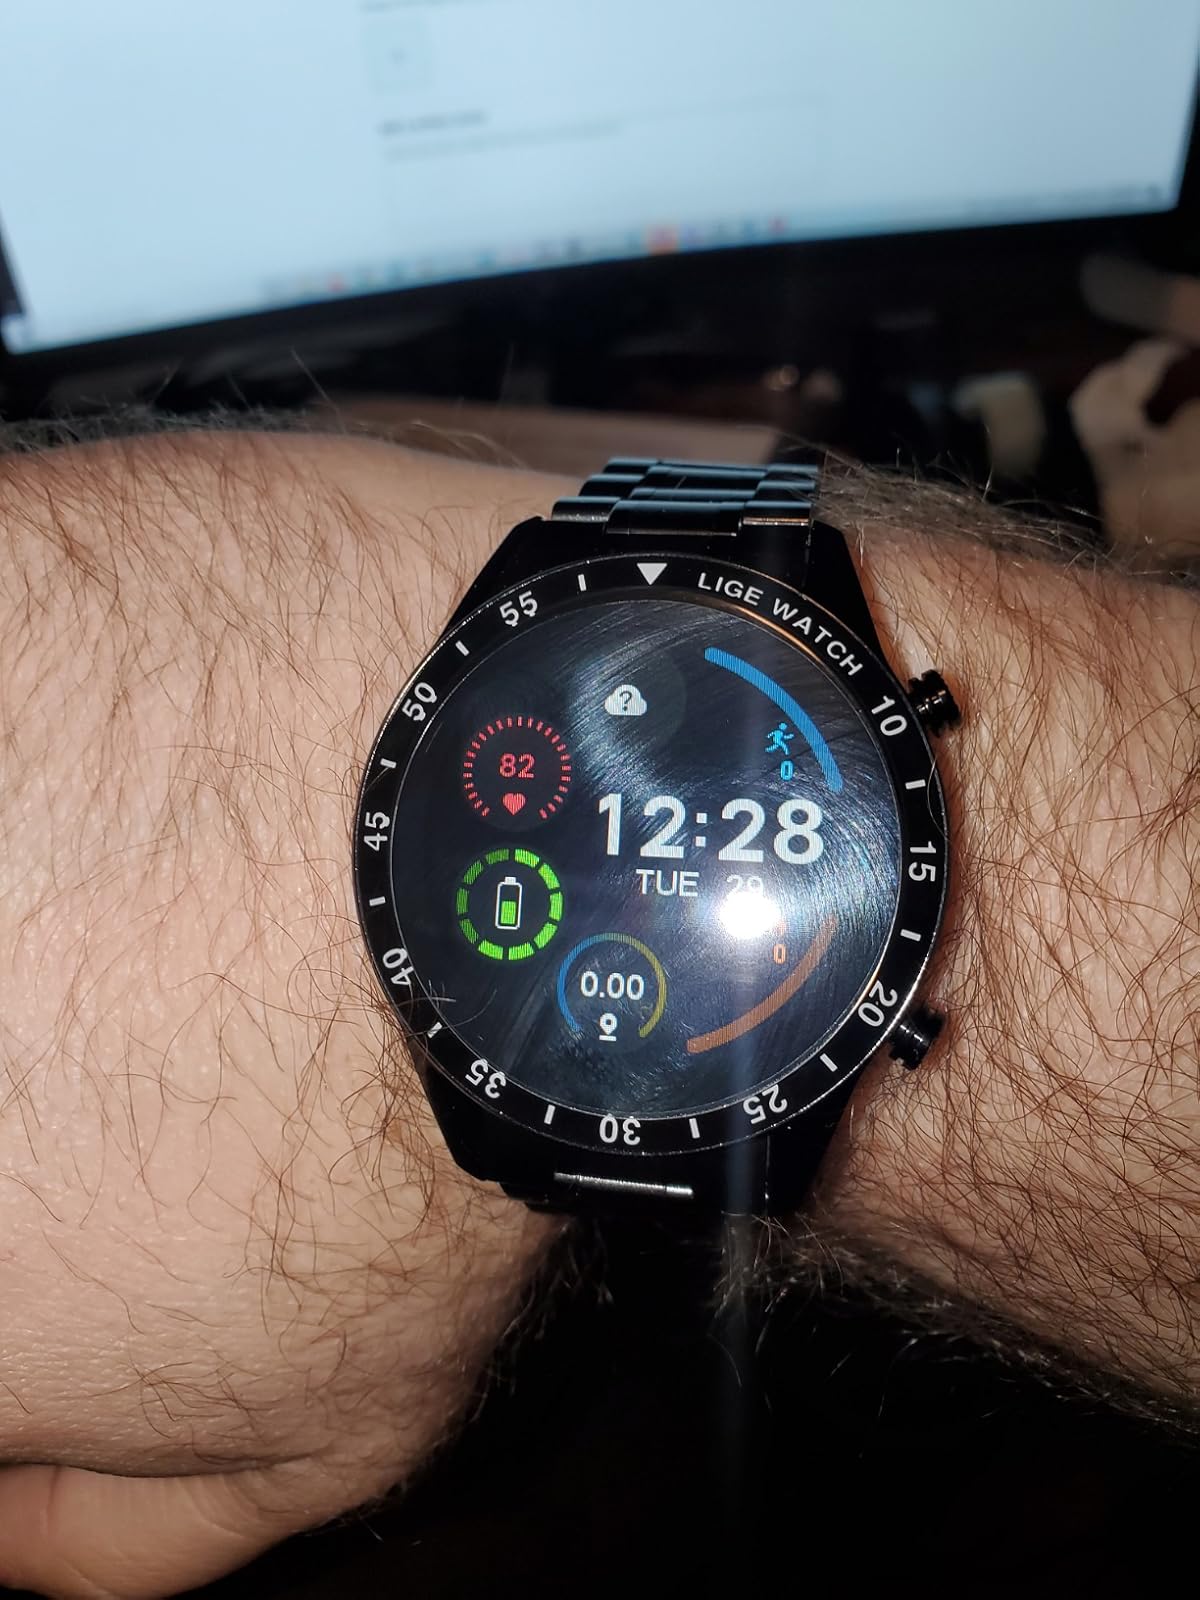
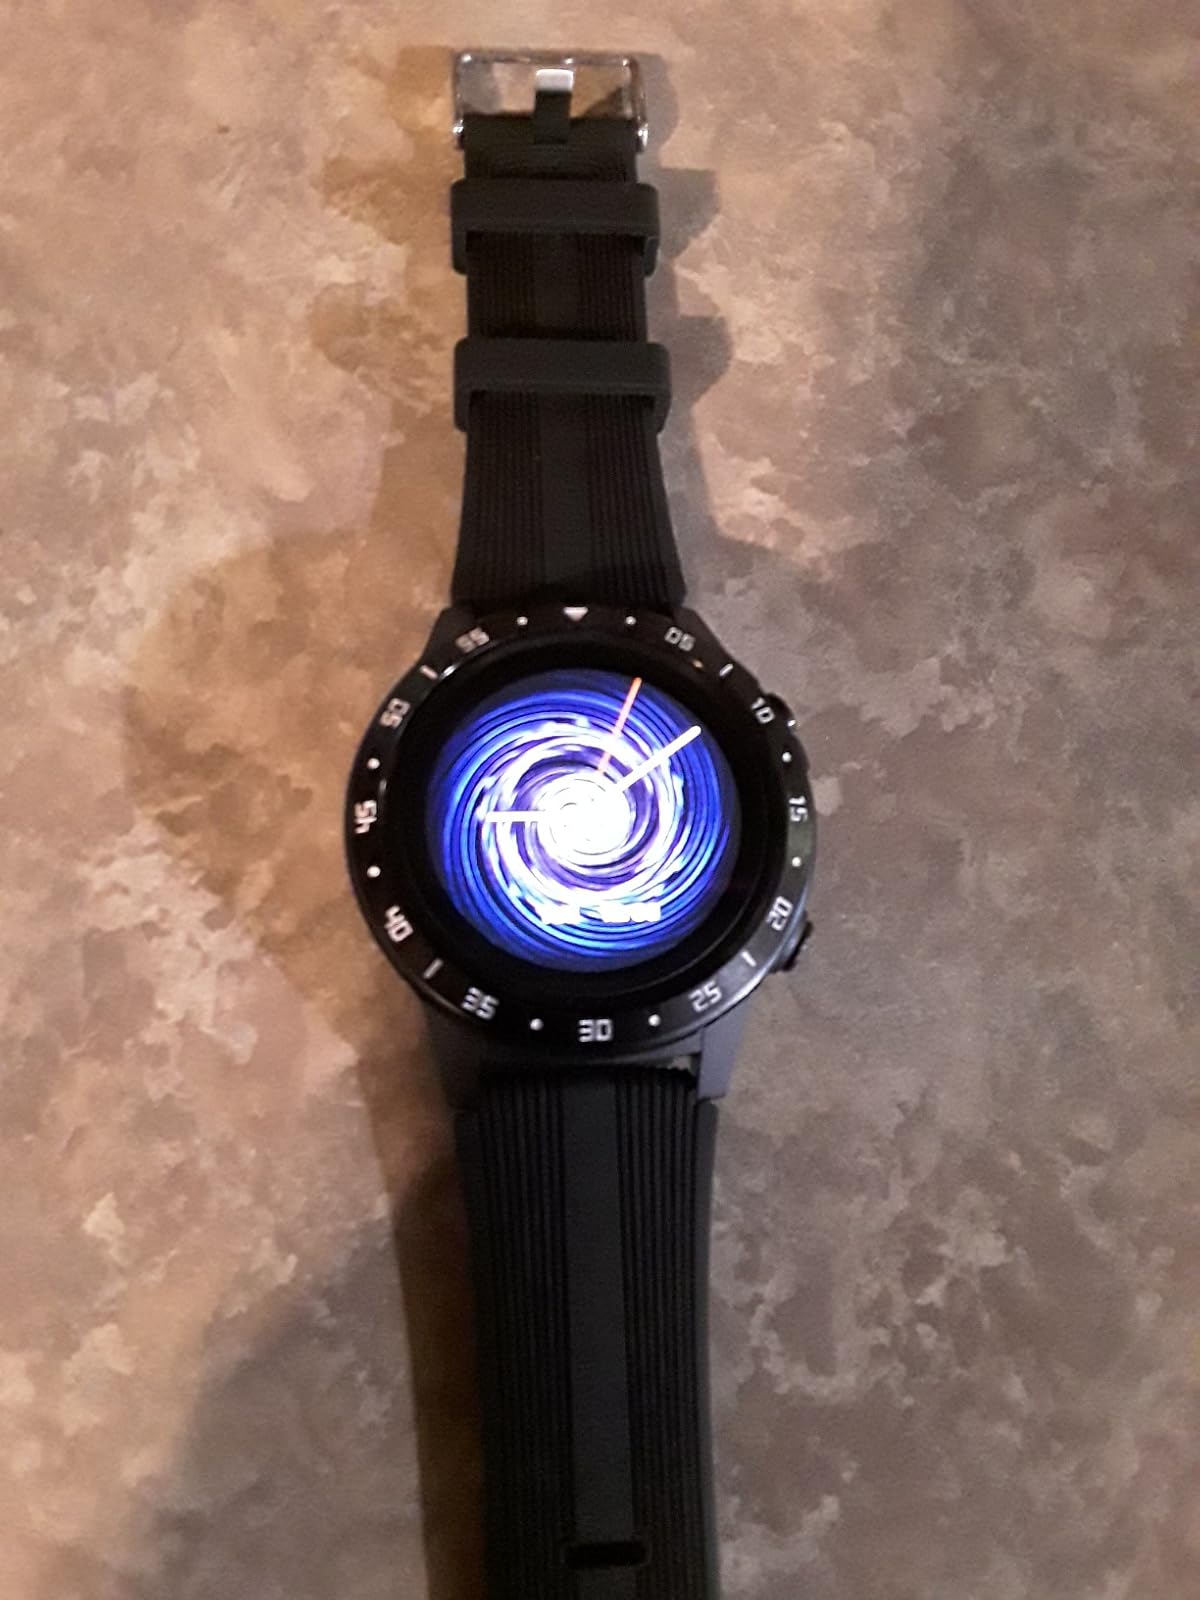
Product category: smartwatch
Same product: no